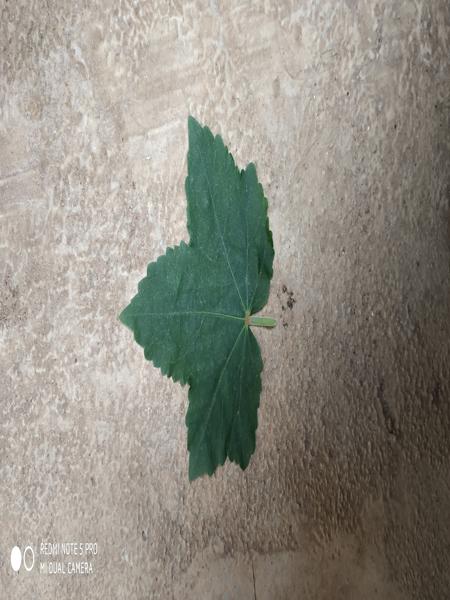
Plant: Kasambruga